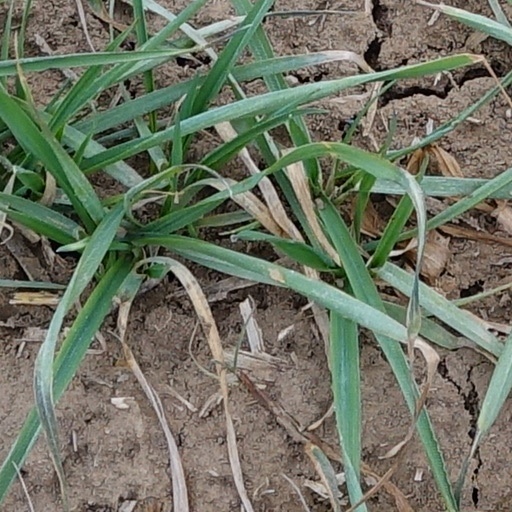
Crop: wheat